Kourion

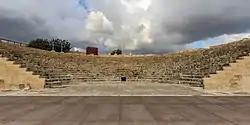
Kourion's Greco-Roman theatre

The site of Kourion was identified in the 1820s by Carlo Vidua. In 1839 and 1849, respectively, Lorenzo Pease and Ludwig Ross identified the Sanctuary of Apollo Hylates to the west of the acropolis. In 1874–5, Luigi Palma di Cesnola, then American and Russian consul to the Ottoman government of Cyprus, extensively dug at the cemetery of Ayios Ermoyenis and the Sanctuary of Apollo Hylates. His only objective was to recover objects of value, most of which he later sold to the Metropolitan Museum of Art. In 1882 George Gordon Hake excavated about 70 tombs at the base of the acropolis on behalf of the South Kensington Museum. Between 1882 and 1887 several unauthorized private excavations were conducted prior to their illegalization by British High Commissioner, Henry Ernest Gascoyne Bulwer in 1887.